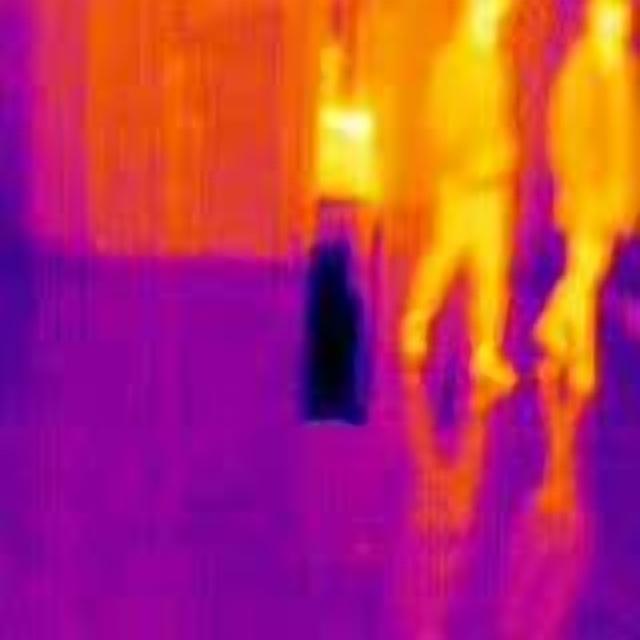
Detected objects:
label: person
label: person